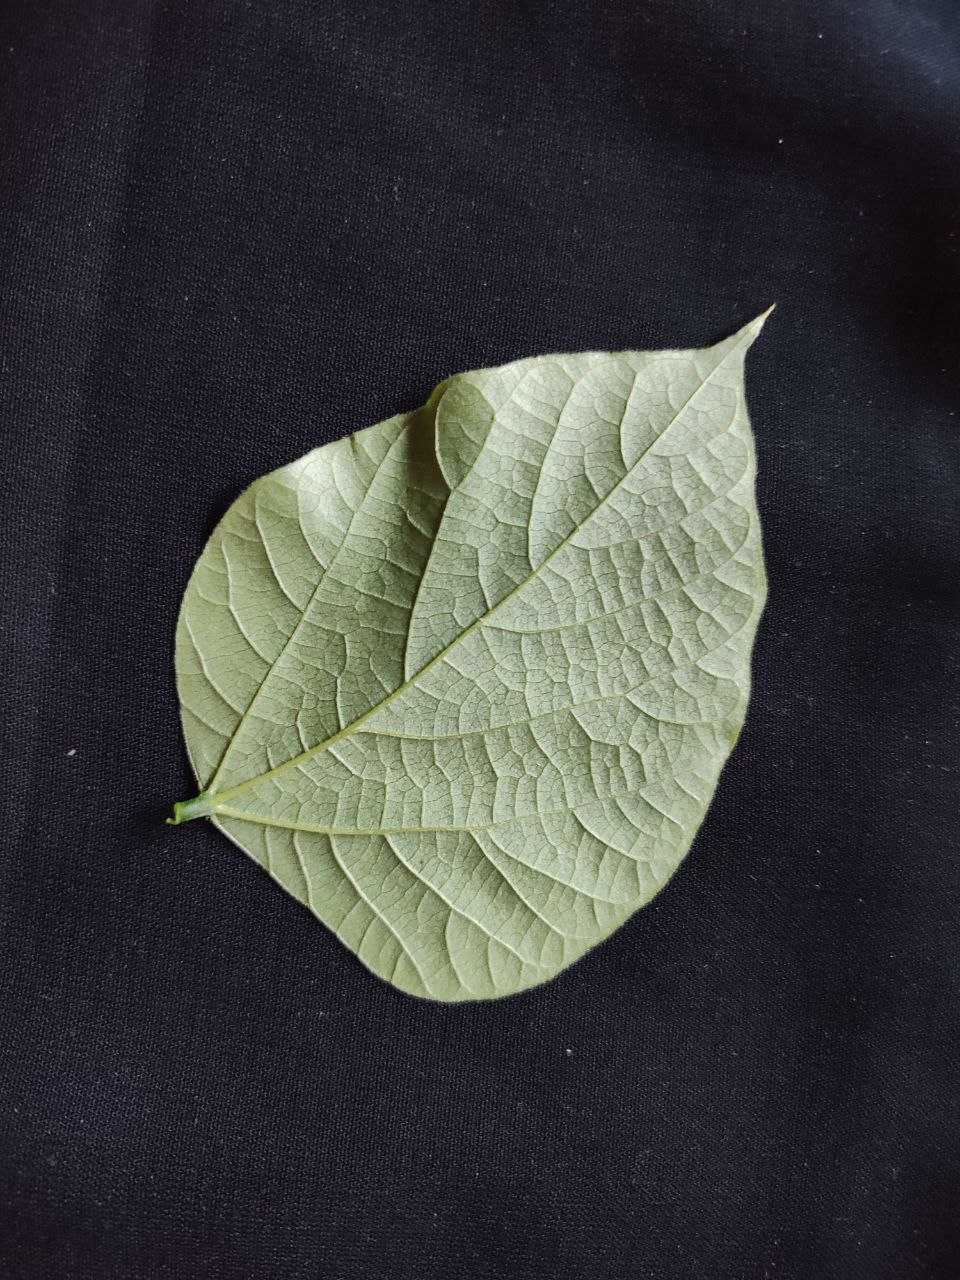
Crop: bean
Leaf condition: Fresh Leaf